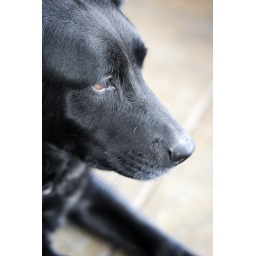
While I was sitting on the floor with Malcolm, Zoe decided to come over and sit with both of us.